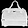
Label: Bag